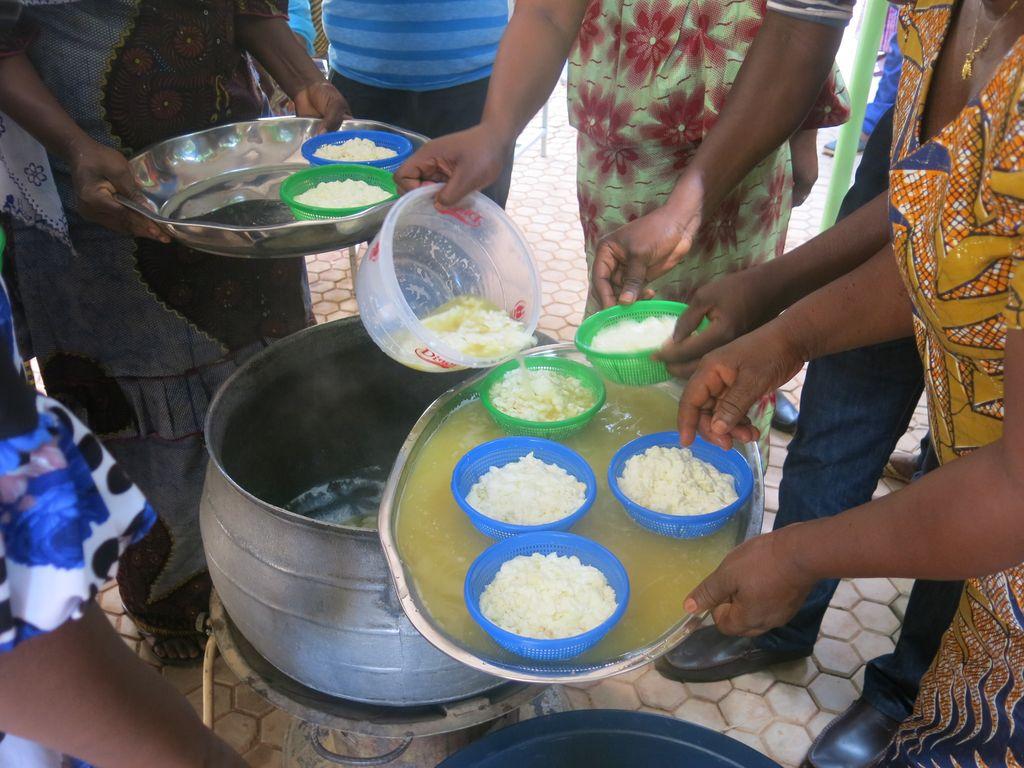
Wamama hapa wamekusanyika vizuri sana.tunaona chakula ya kimila na kidestulia.Hapa kuna mahindi yana tofauti ambaye si mahindi ya kawaida naye kuna supu ya nyama ya mbuzi.